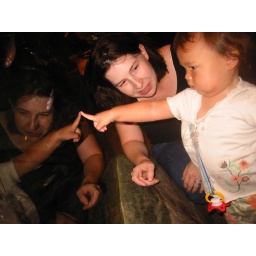
Checking out fish &amp;amp; turtles @ North Carolina Museum of Natural Sciences in Raleigh